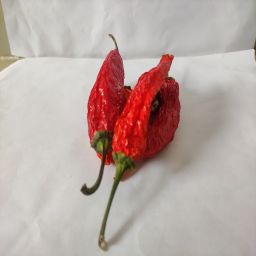
Crop: New Mexico Green Chile
Quality: Dried